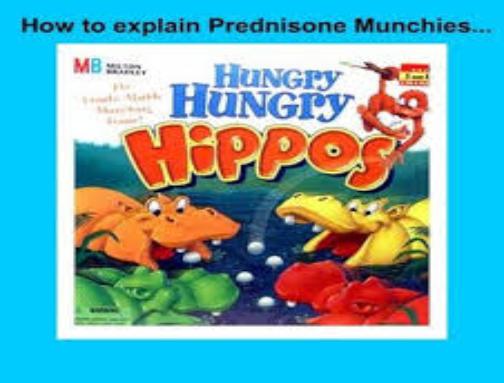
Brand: Hungry Hungry Hippos
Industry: Food